BMW 4 Series (F32)

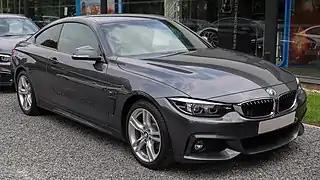
Post-facelift coupé

The first generation of the BMW 4 Series consists of the BMW F32 (coupé version), BMW F33 (convertible version) and BMW F36 (five-door liftback version, marketed as 'Gran Coupé') compact executive cars. The F32/F33/F36 was produced from 2013 to 2020 and is often collectively referred to as the F32.